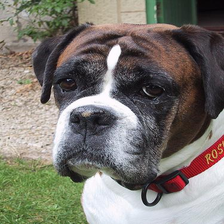
Species: dog
Breed: boxer